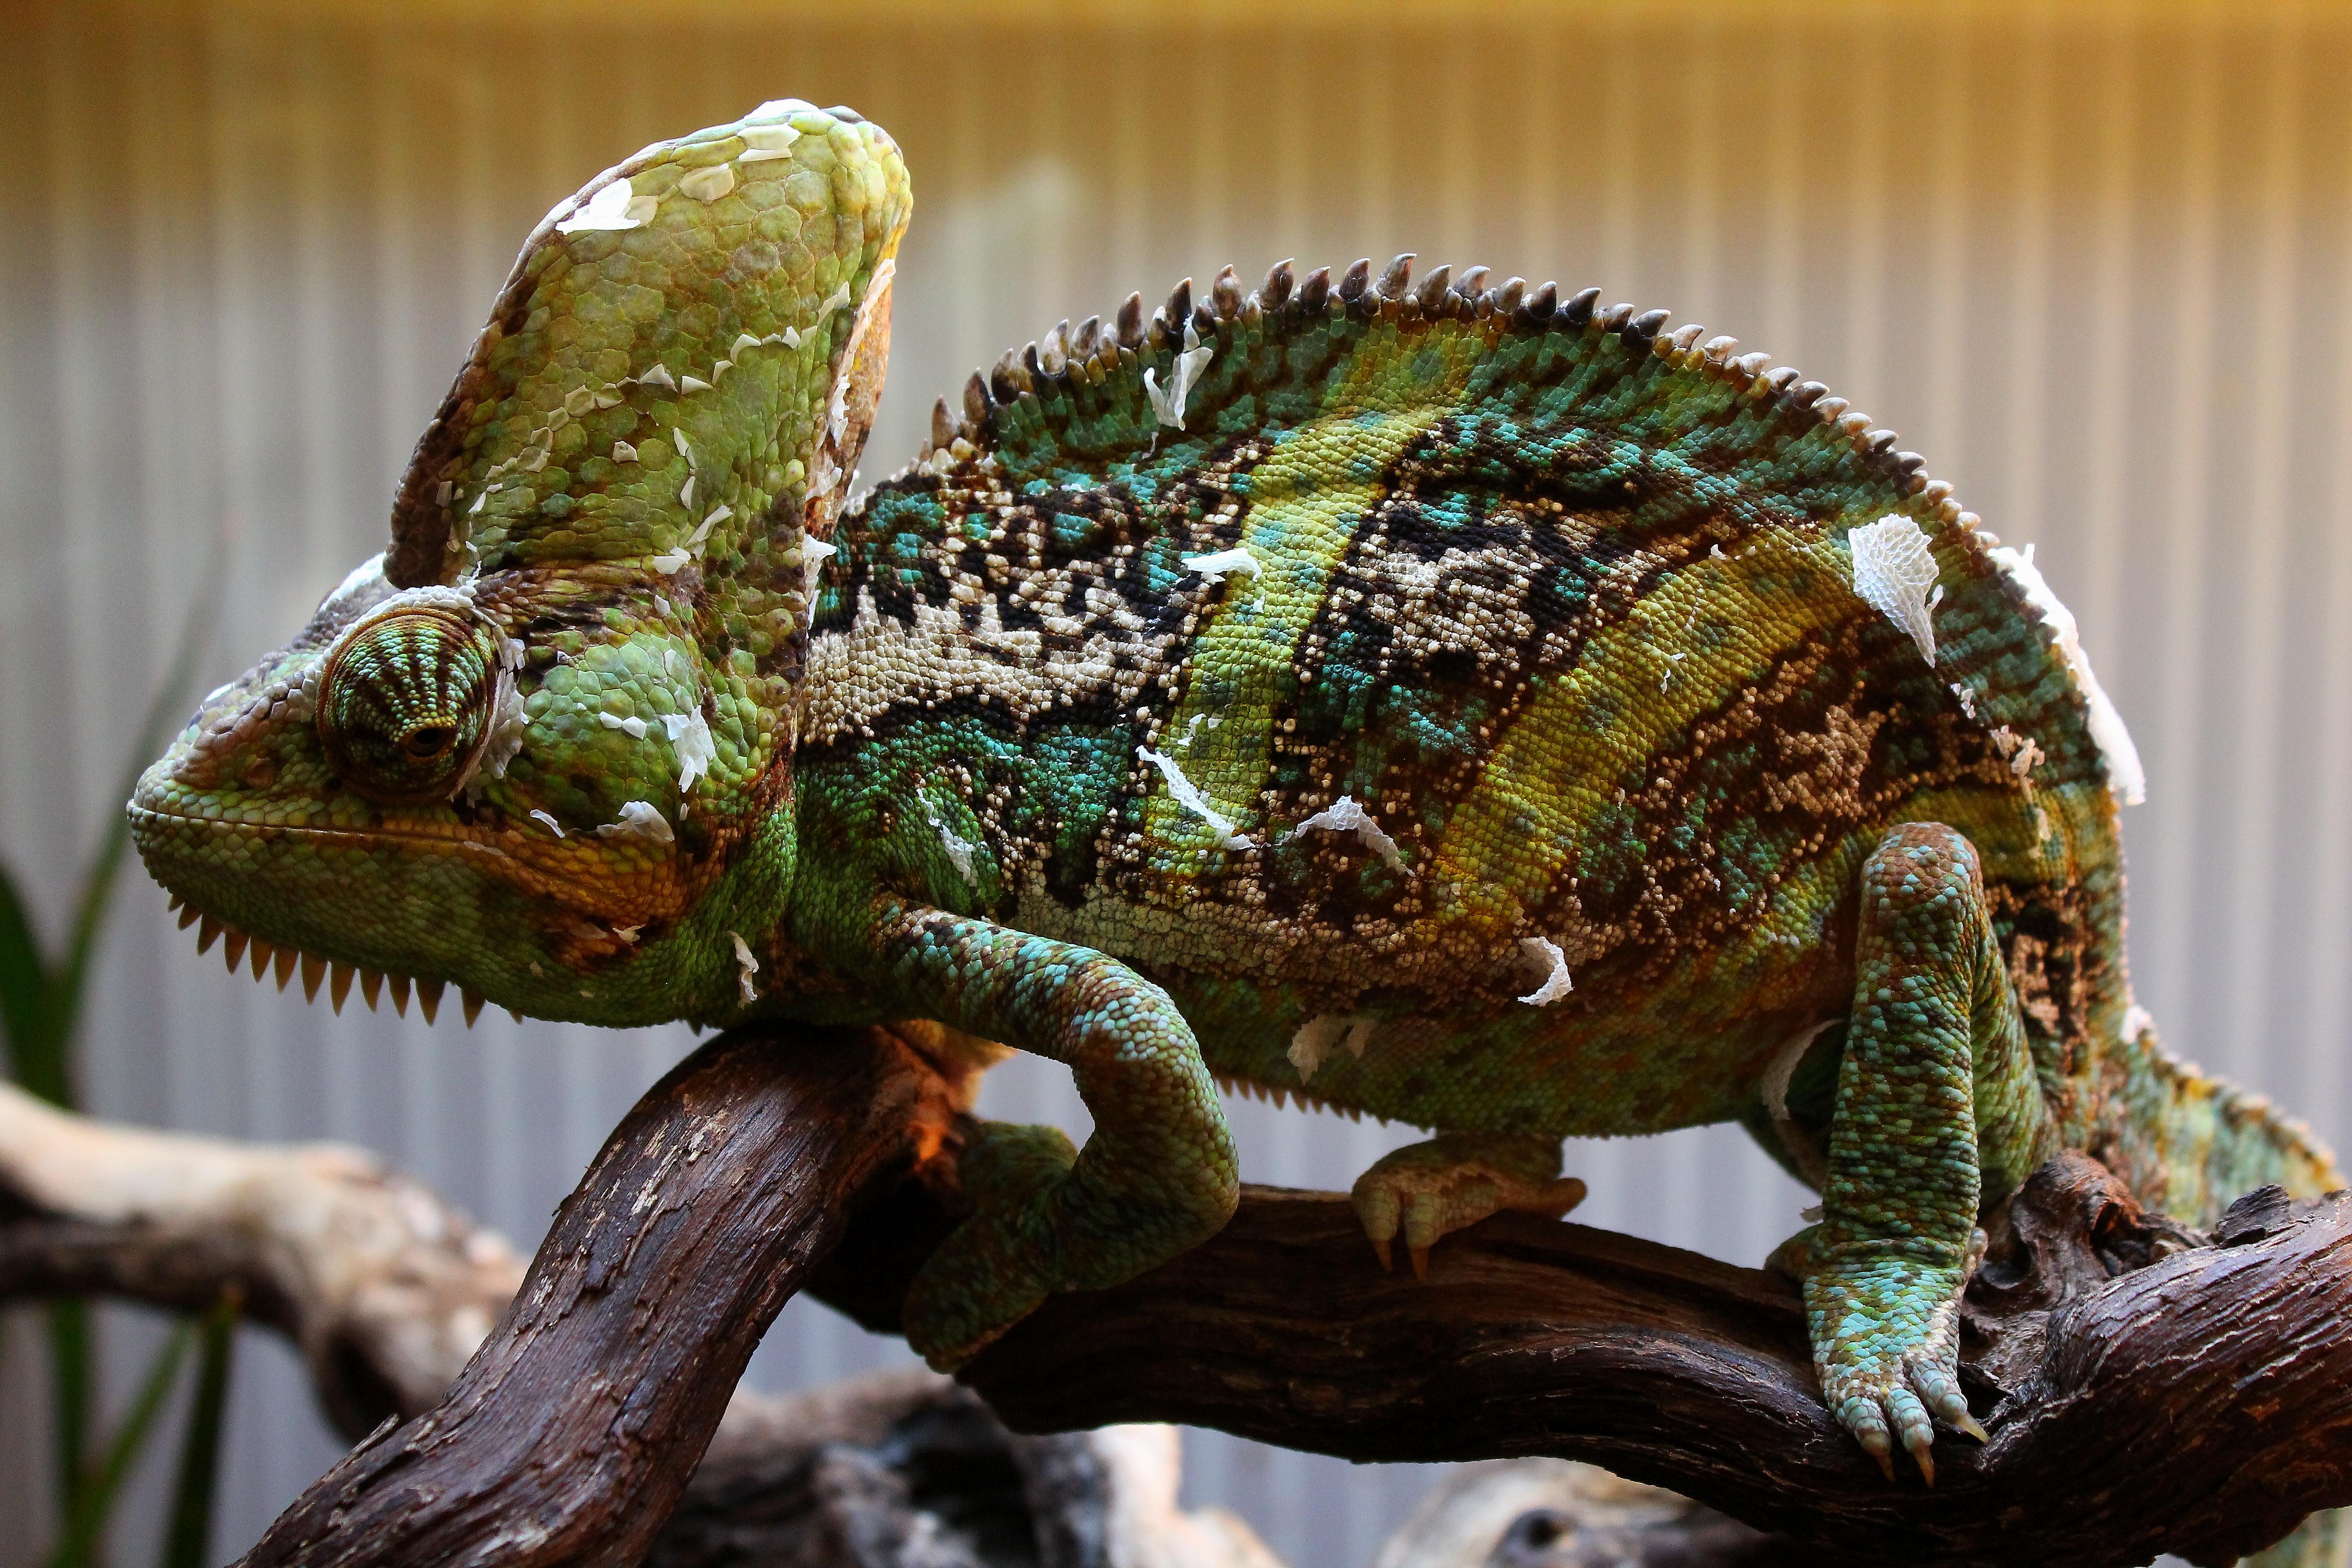
nature, wildlife, macro, reptile, iguana, fauna, lizard, chameleon, animals, vertebrate, naturaleza, iguania, ggl1, gaby1, animales, canon550d, agamidae, scaled reptile, african chameleon